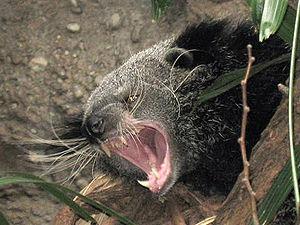
Le binturong est une espèce de mammifères de la famille des Viverridés. C'est la seule espèce du genre Arctictis. Bien que faisant partie de l'ordre des Carnivores, cet animal arboricole asiatique a un régime alimentaire omnivore, essentiellement frugivore. C'est une espèce menacée, au stade vulnérable, qui vit dans les forêts d'Asie du Sud-Est.